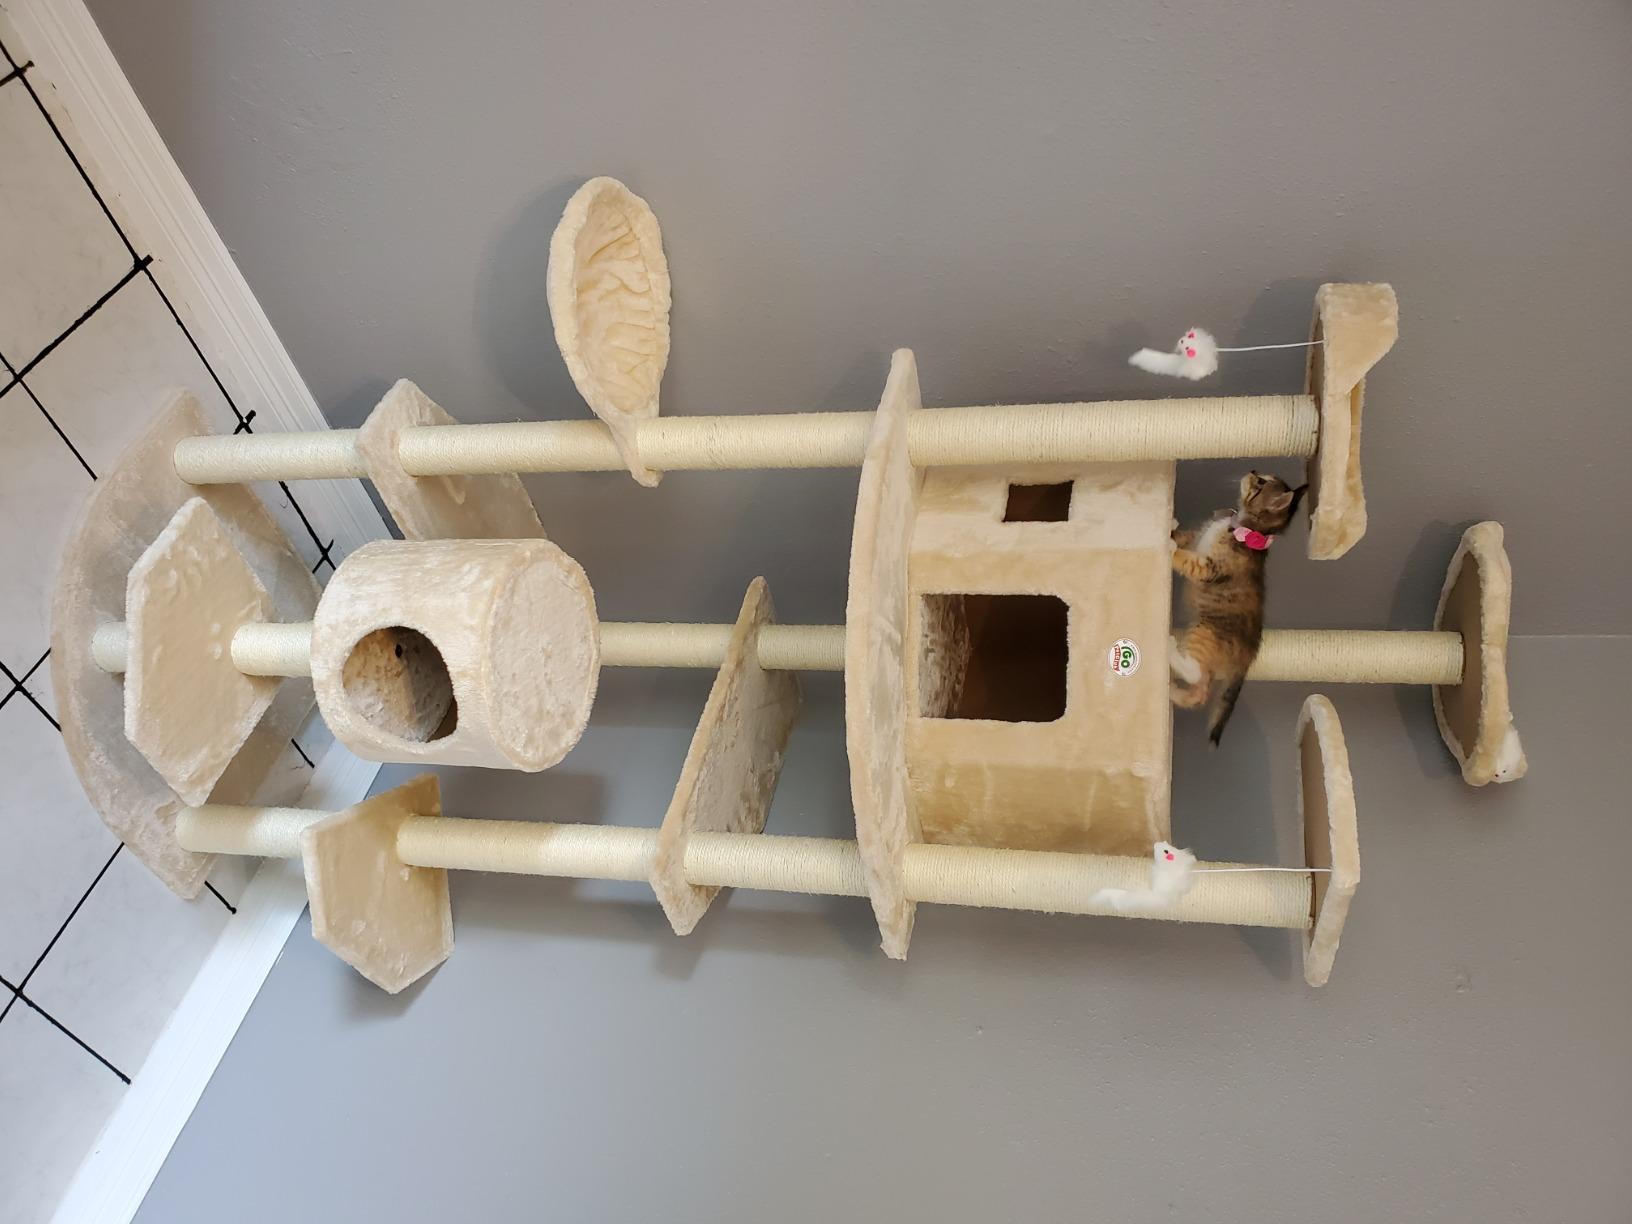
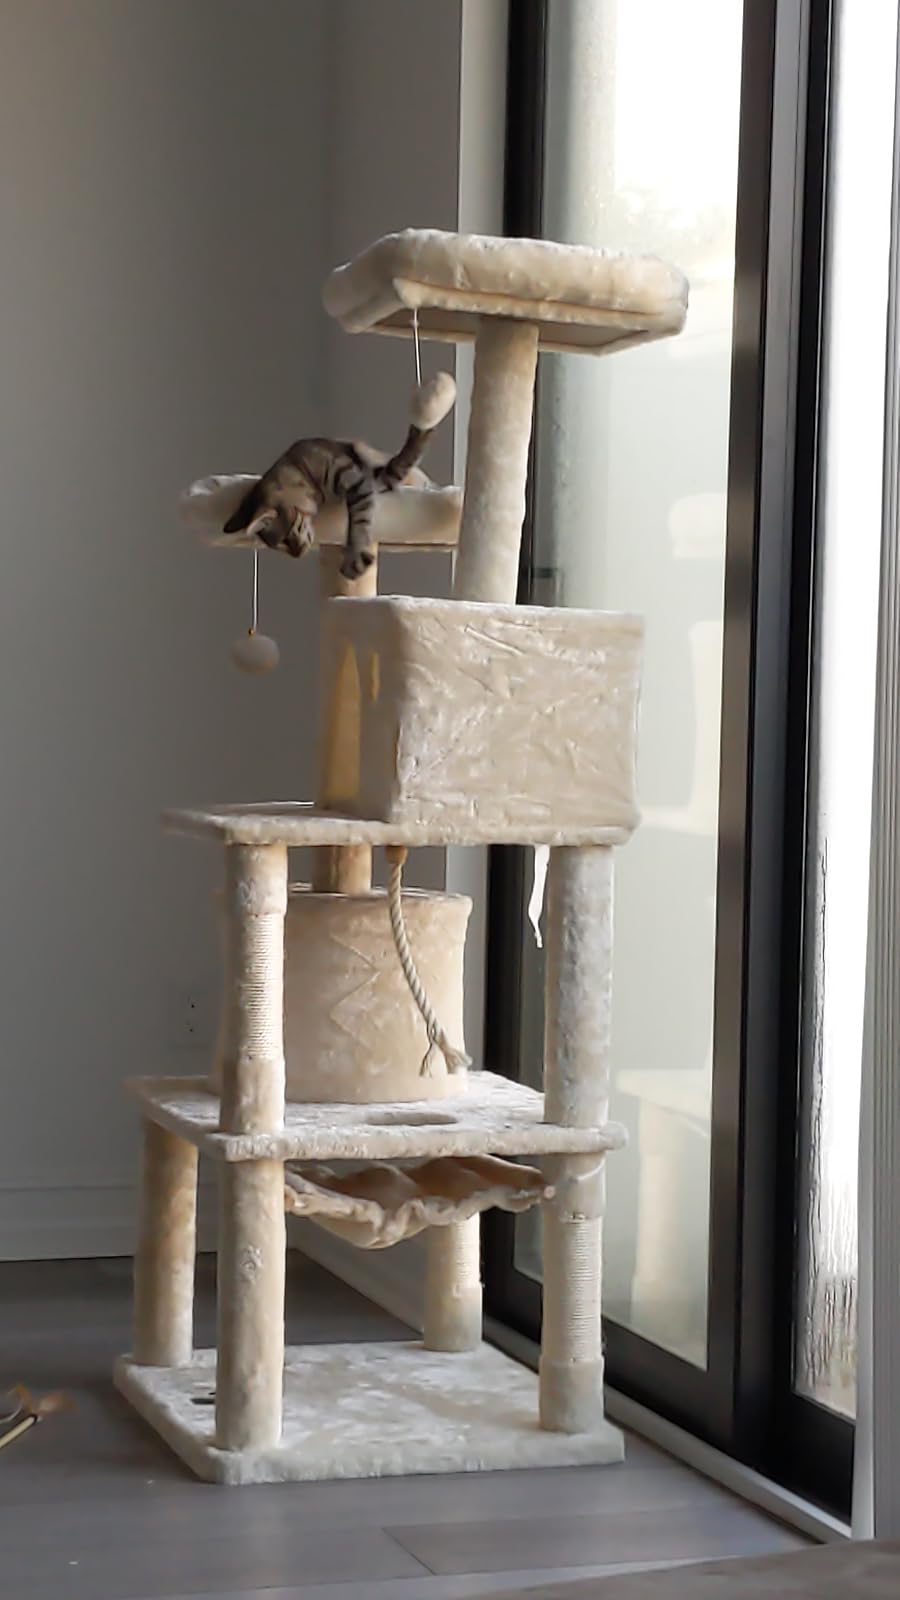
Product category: items_cat tree
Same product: no